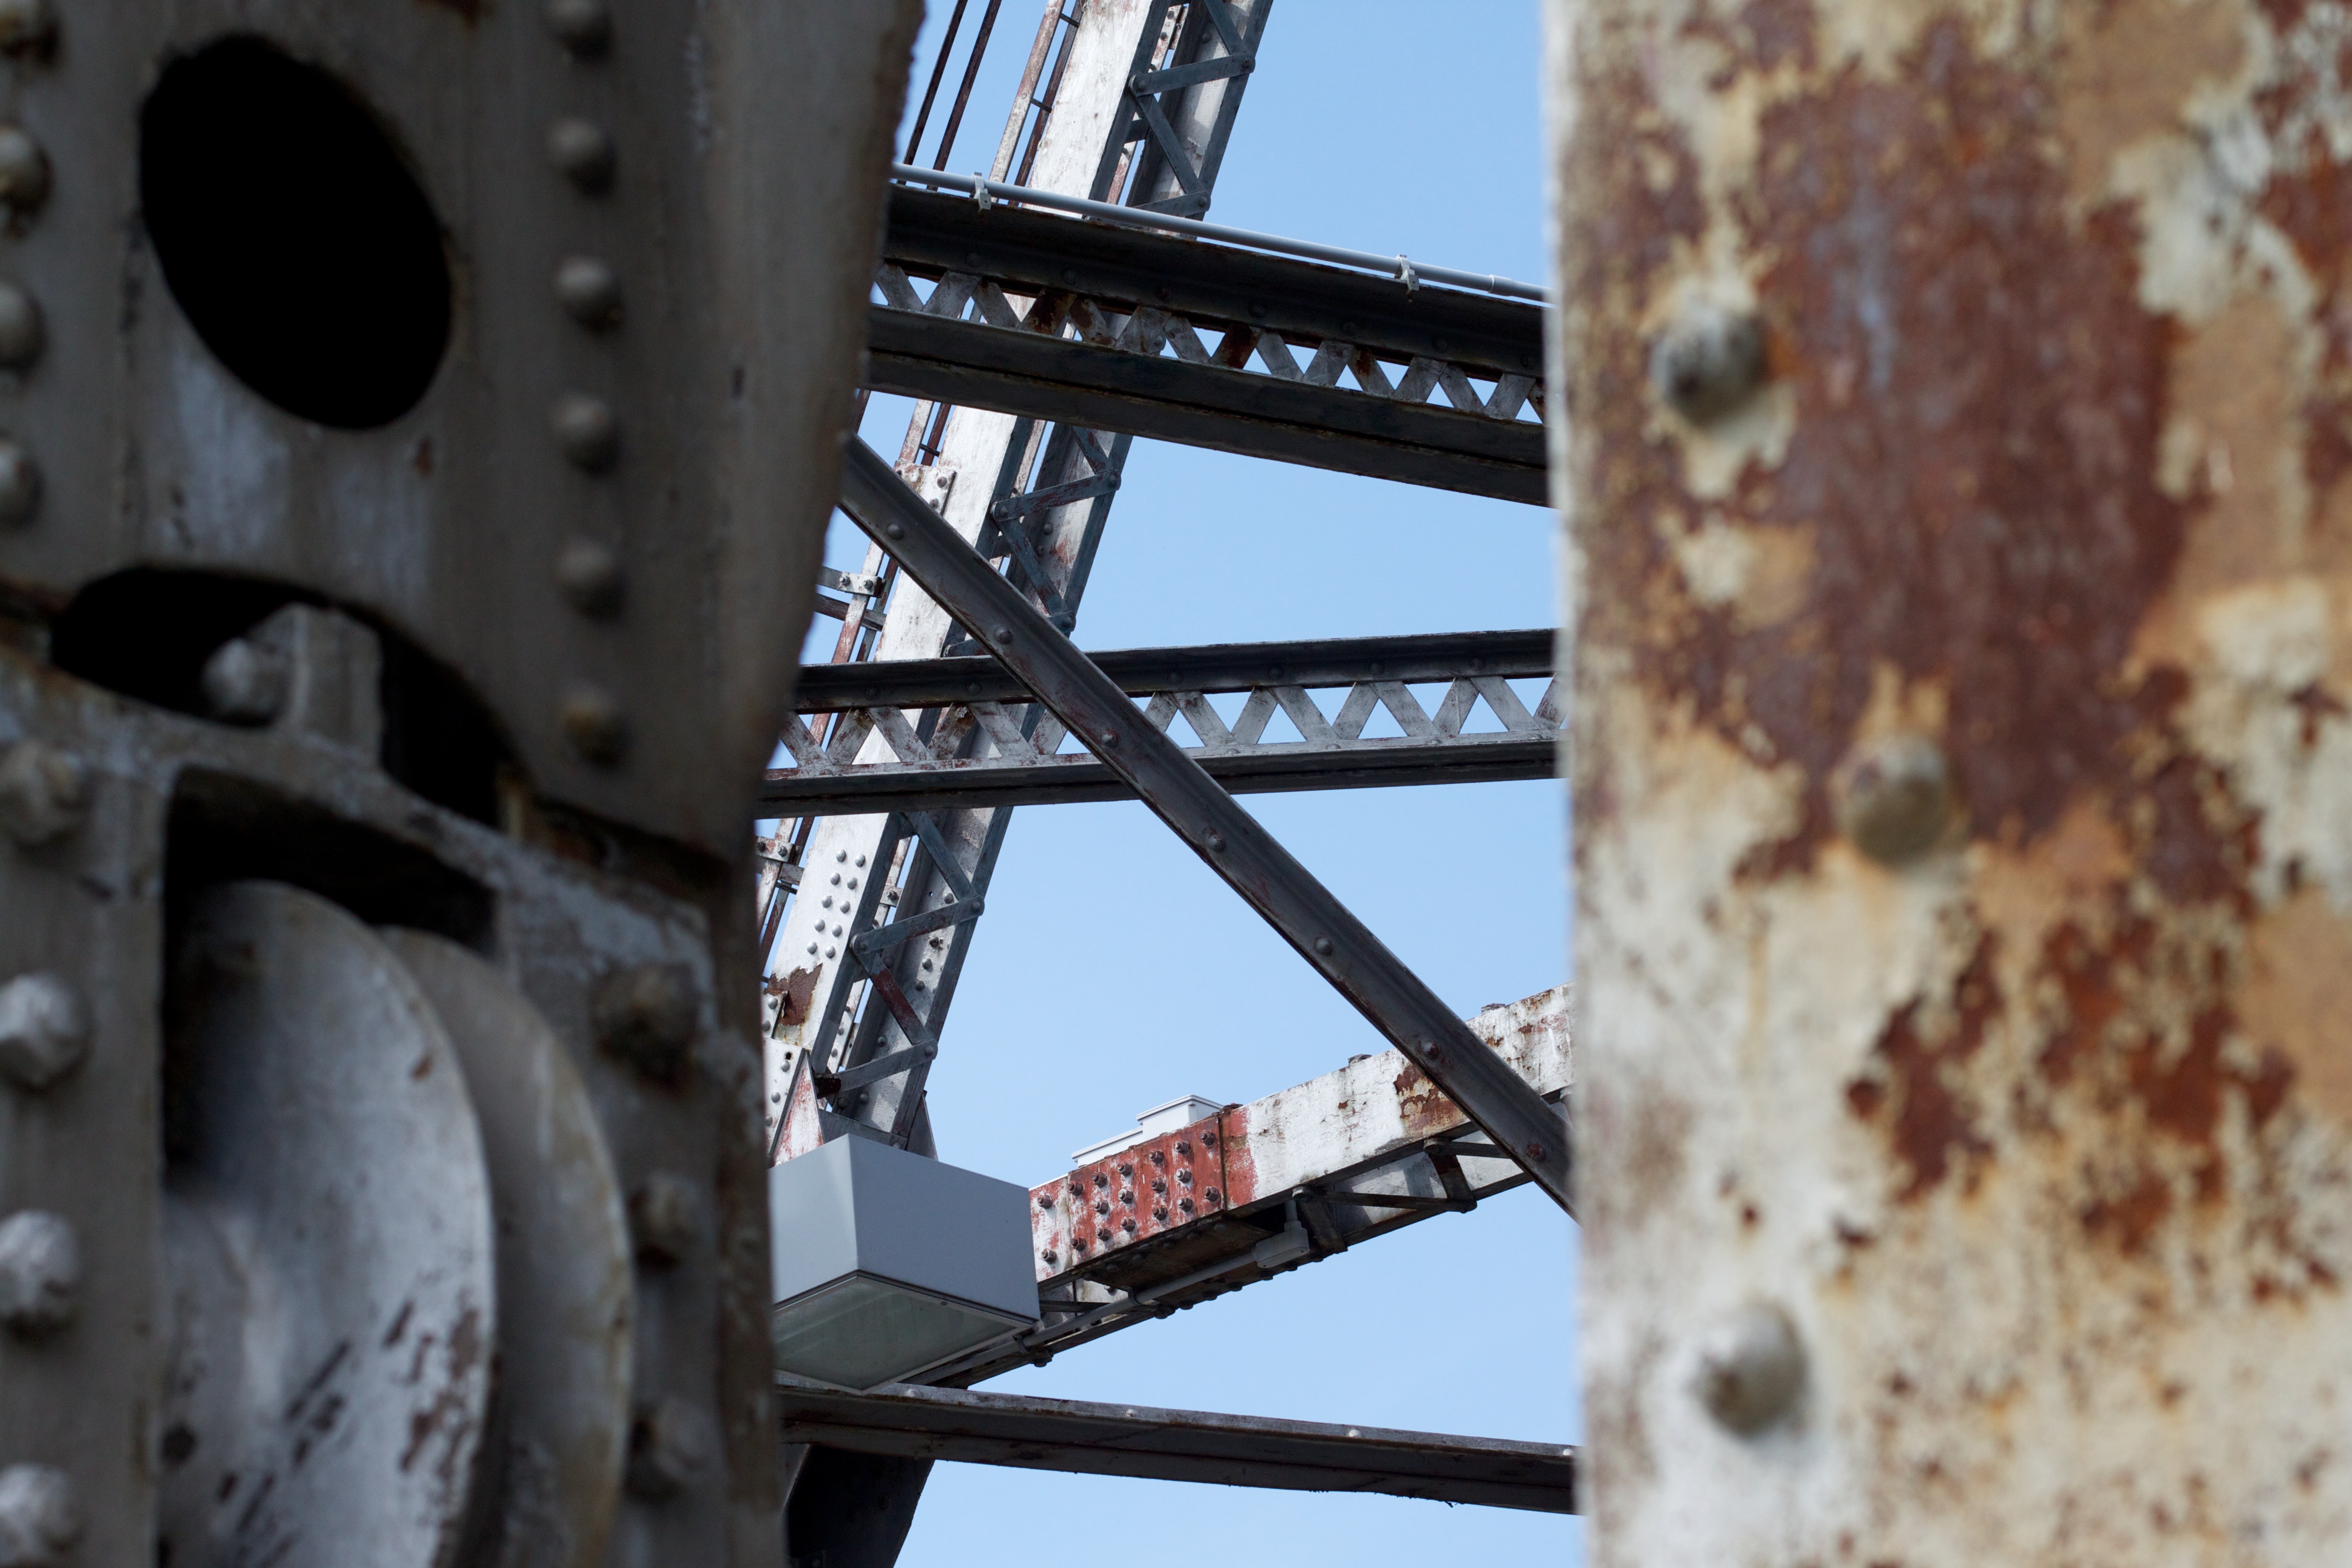
bell, rust, industry, material, iron, odyssey, 2011365